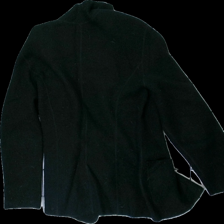
View: back
Type: Jacket
Category: Ladies
Brand: Not in the list
Brand text on label: pret a porter
Colors: Black
Material: 100% wool
Cut: Regular
Size: M
Season: Spring
Damage location: middle right
Damage 2 location: middle center
Damage 3 location: middle center
Price range: <50
Recommended usage: Export
Description: svart jacka, mycket hårig, saknas en knapp